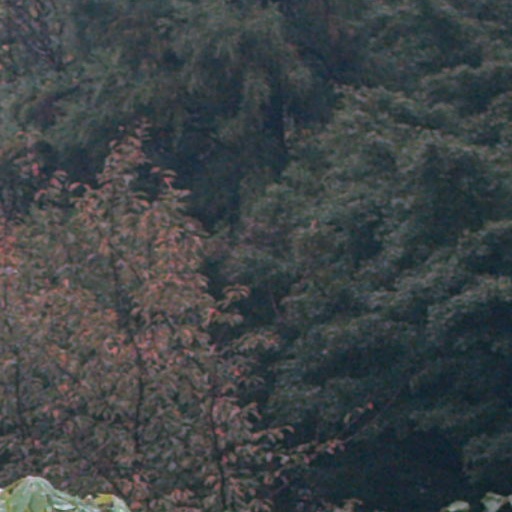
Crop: cassava